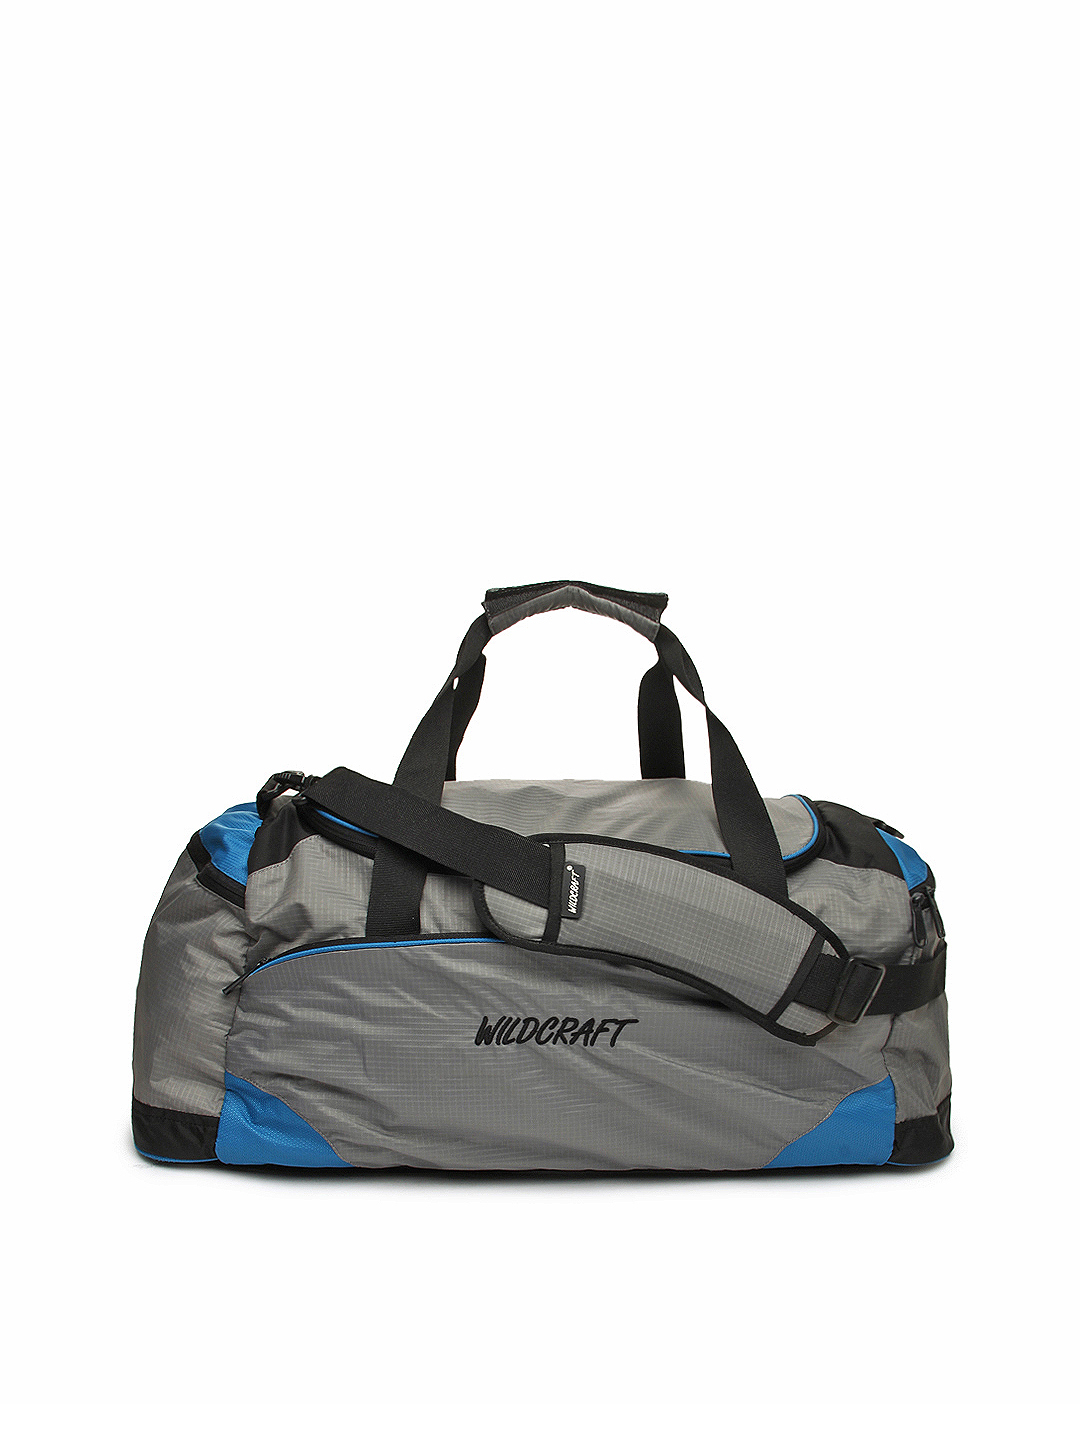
Wildcraft Unisex Grey & Blue Duffle Bag
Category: Accessories / Bags / Duffel Bag
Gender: Unisex
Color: Grey
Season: Winter 2015
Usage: Casual